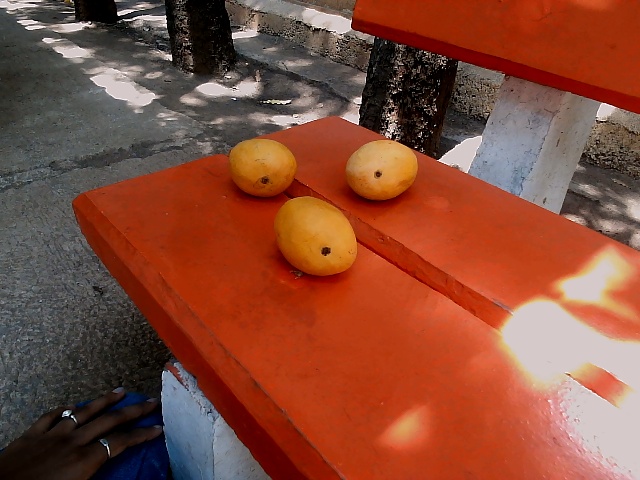
Label: Ripe_Mango